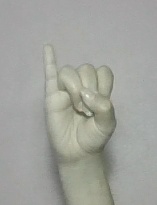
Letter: meem